The Magician (1926 film)

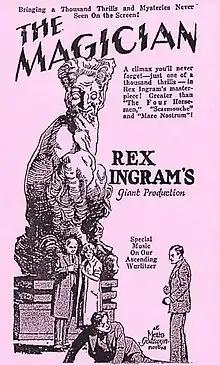
Original movie poster

The Magician is a 1926 American silent fantasy horror film directed by Rex Ingram about a magician's efforts to acquire the blood of a maiden for his experiments to create life. It was adapted by Ingram from the 1908 novel "The Magician" by W. Somerset Maugham. It stars Alice Terry (the director's wife), Paul Wegener and Iván Petrovich. Critic Carlos Clarens wrote that it was "perhaps the most elusive of lost films." However, since the time Clarens wrote this, various prints of the film have surfaced. Some have screened at independent movie festivals from 1993 onwards, and the film has also been shown on Turner Classic Movies. It remained commercially unavailable until being released on DVD in the Warner Brothers Archive Collection in 2011 (with a running time of 88 minutes).